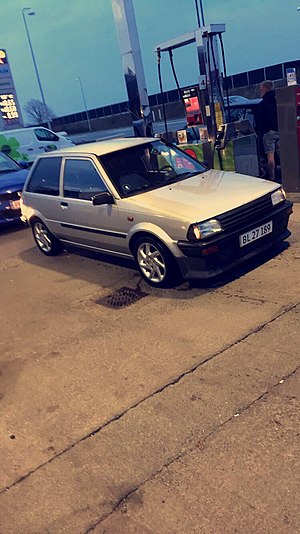
Toyota Starlet / Starlet P7 (1984−1989)
Toyota Starlet (1984−1989)
Toyota Starlet var en mellem 1973 og 1999 i flere generationer bygget minibil fra Toyota Motor.